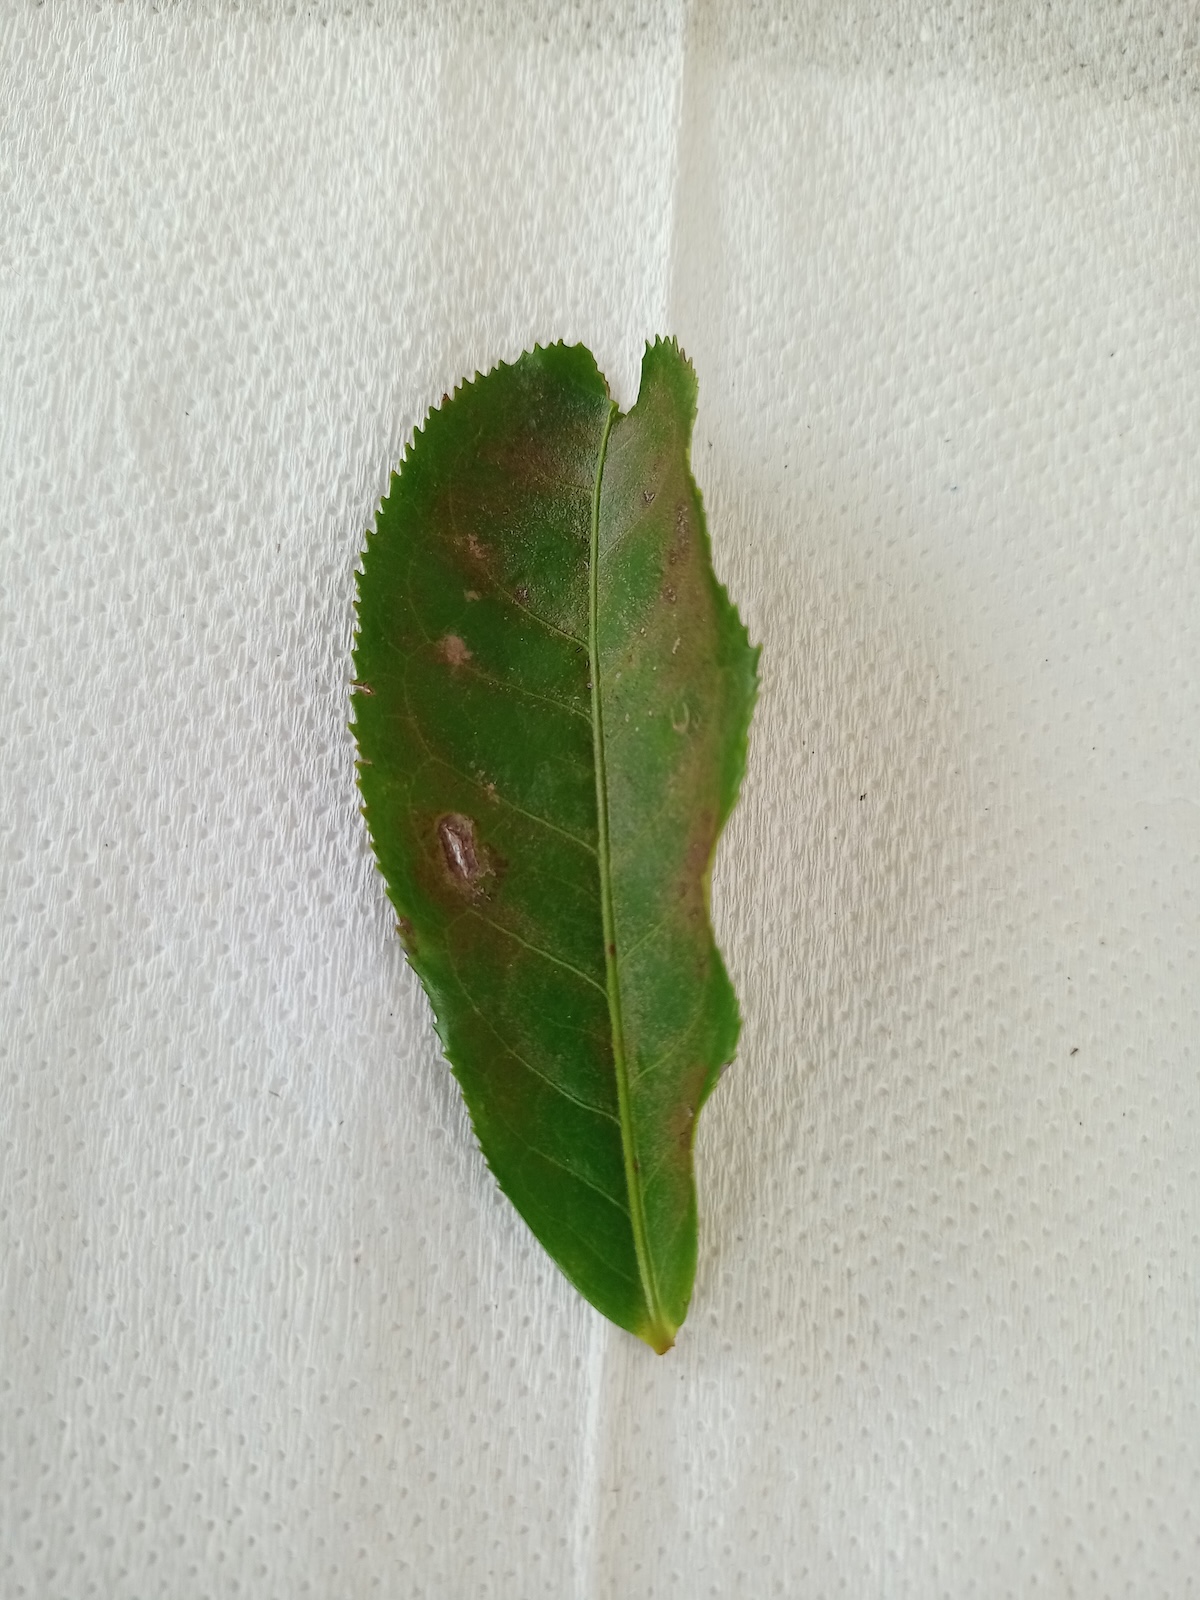
Label: Red spider